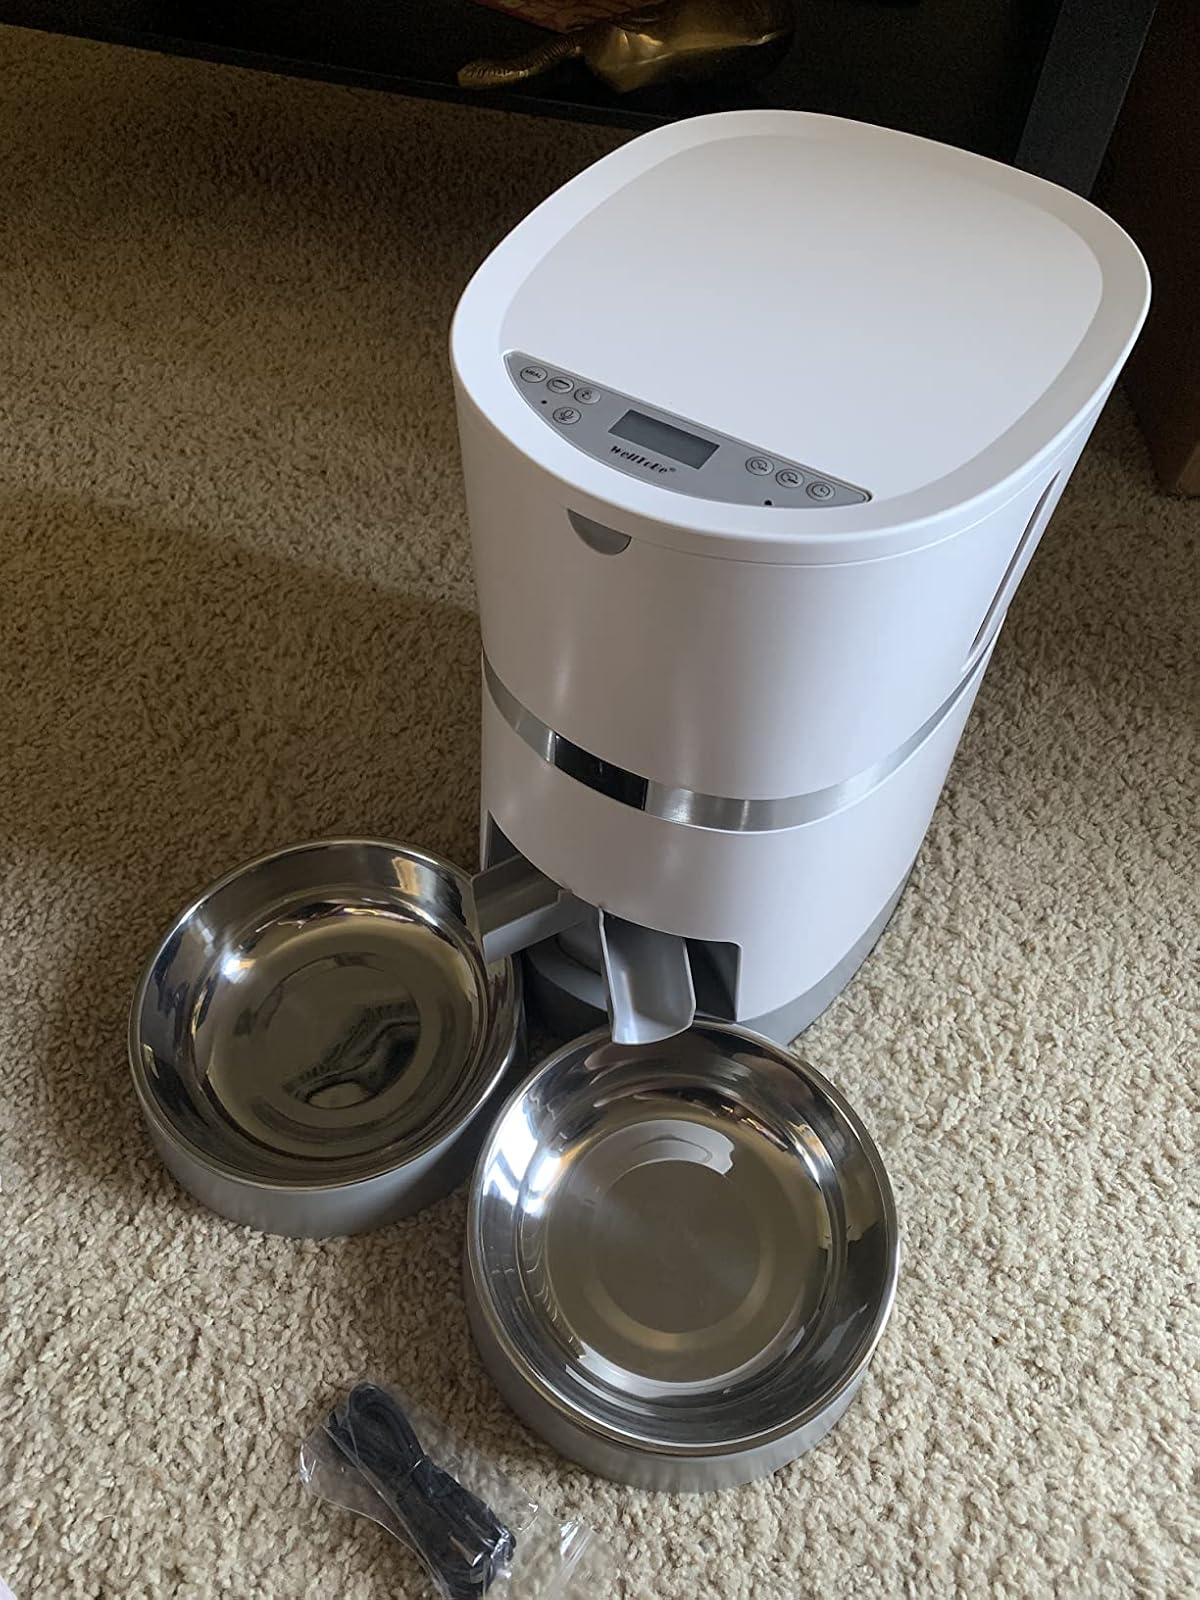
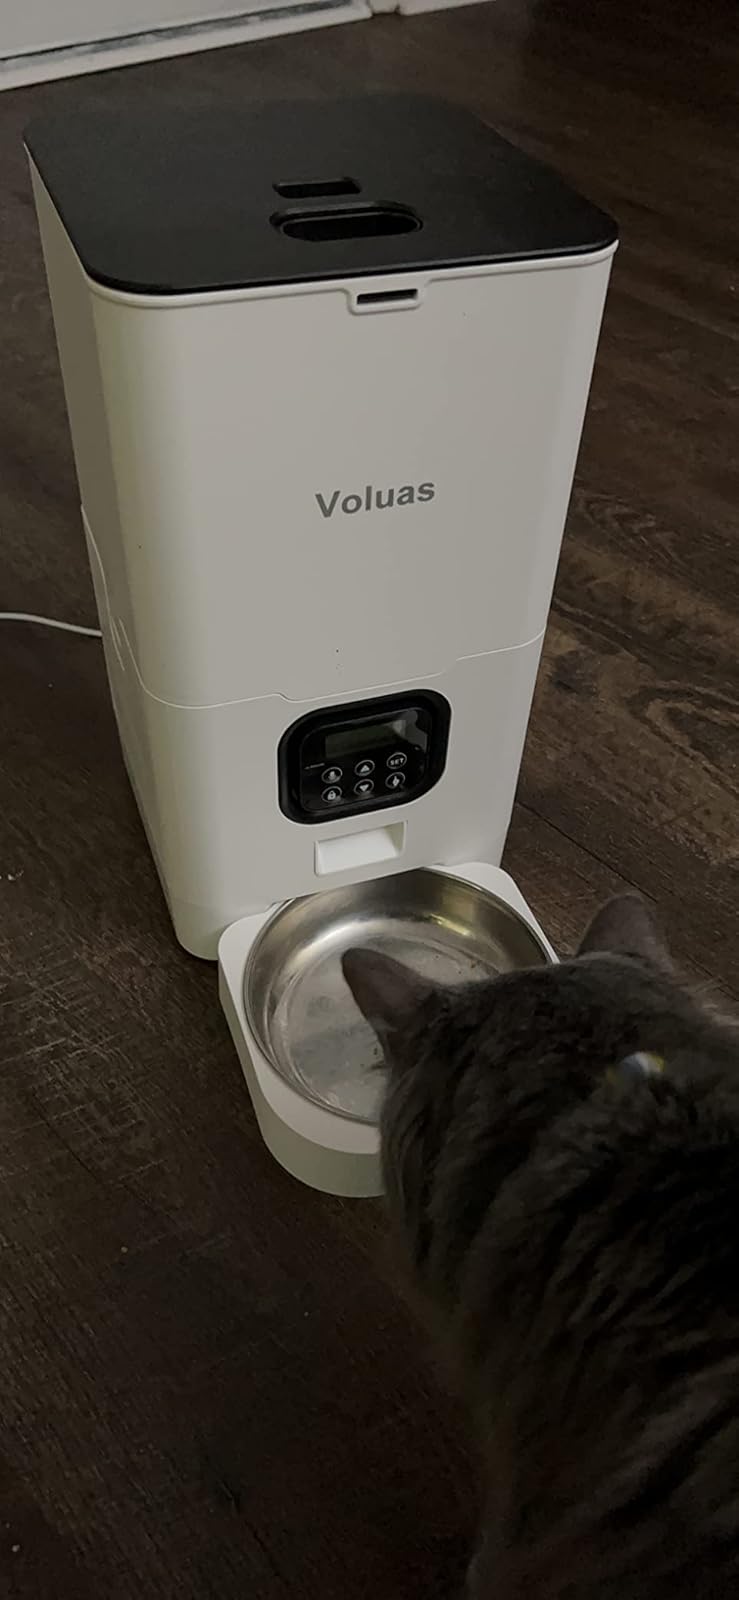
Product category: items_feeder
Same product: no